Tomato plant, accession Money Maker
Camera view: bottom (45 deg); turntable rotation: 330 degrees
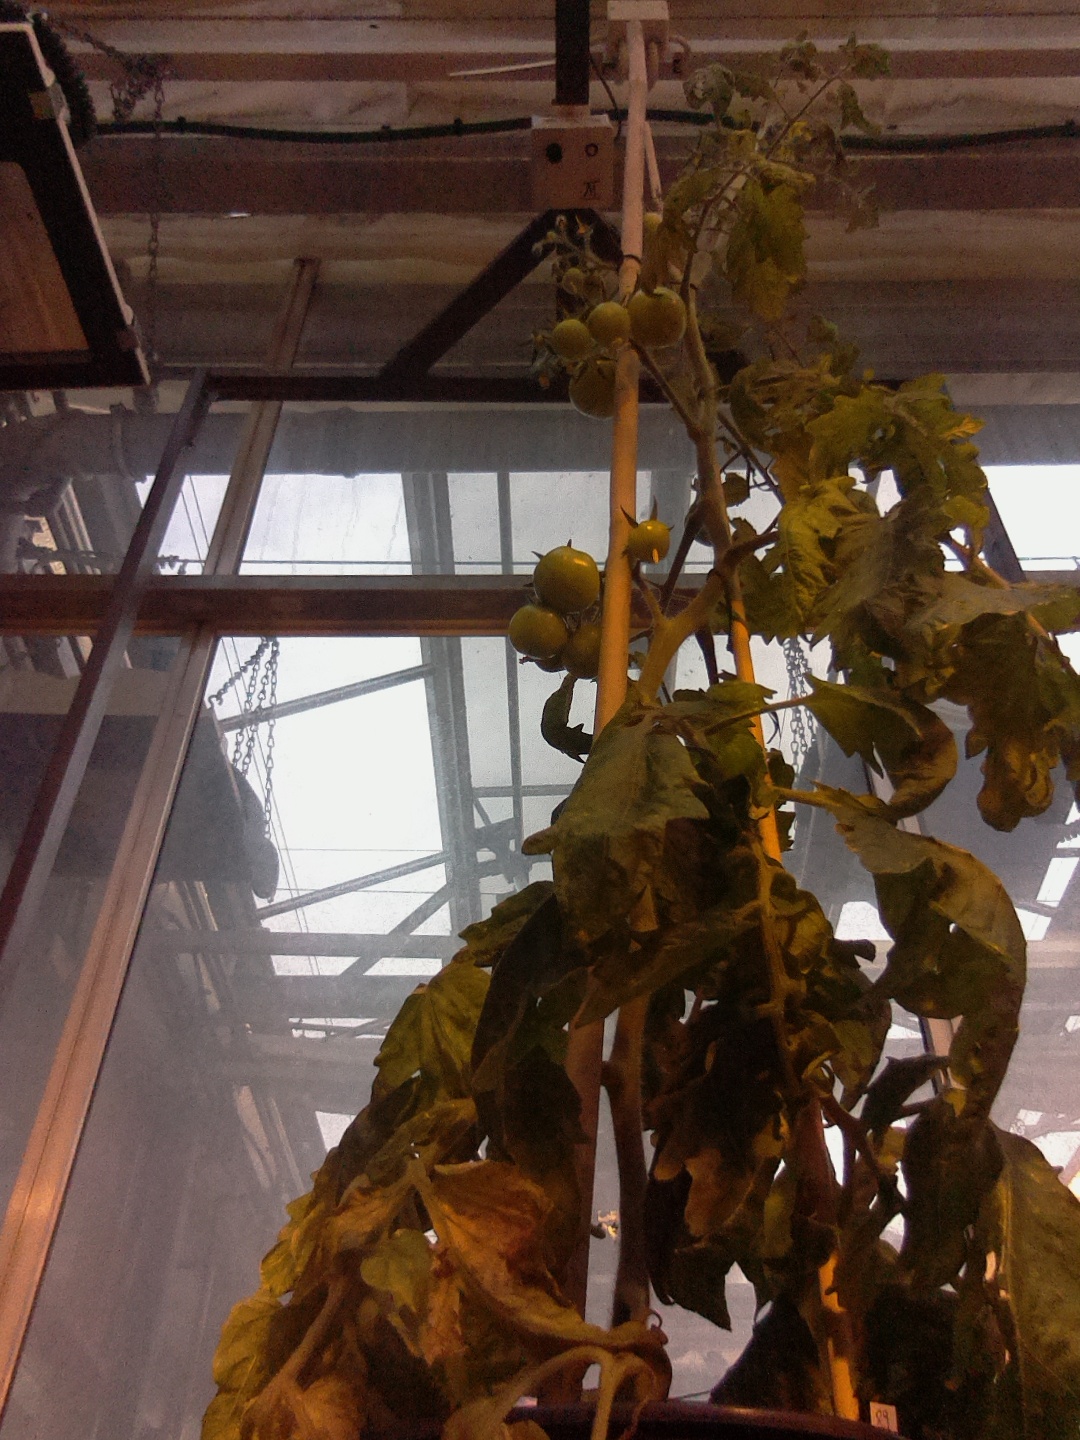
BBCH growth stage 74: 40%-50% of final fruit size